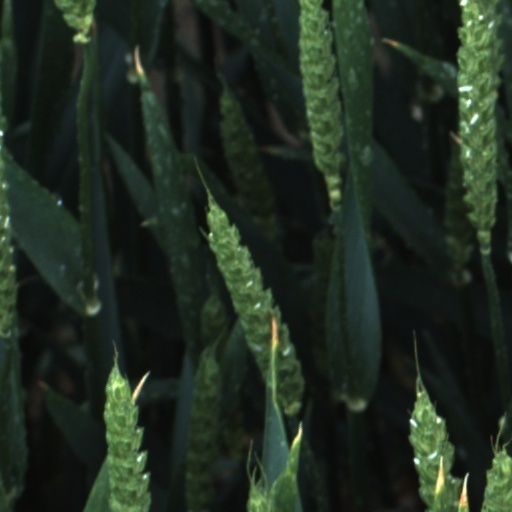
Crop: wheat